Epidemic

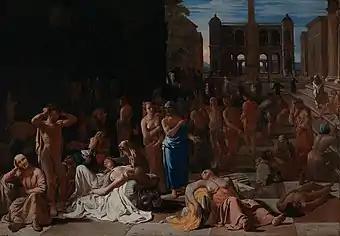
"The Plague of Athens" (–1654) by Michiel Sweerts, illustrating the devastating epidemic that struck Athens in 430 BC, as described by the historian Thucydides

The United States Centers for Disease Control and Prevention defines epidemic broadly: "Epidemic refers to an increase, often sudden, in the number of cases of a disease above what is normally expected in that population in that area." The term "outbreak" can also apply, but is usually restricted to smaller events.